Ulrich Neymeyr

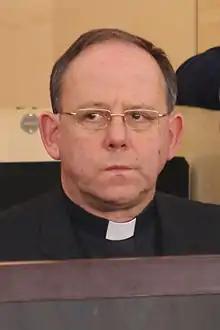
Constituent meeting of the Hessian State Parliament 2014: Ulrich Neymeyr, Auxiliary Bishop of Mainz

Ulrich Neymeyr (born 12 August 1957 in Worms-Herrnsheim) is a German Roman-Catholic bishop.